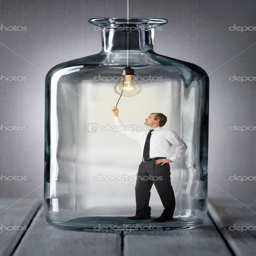
man in a bottle -- stock photo #